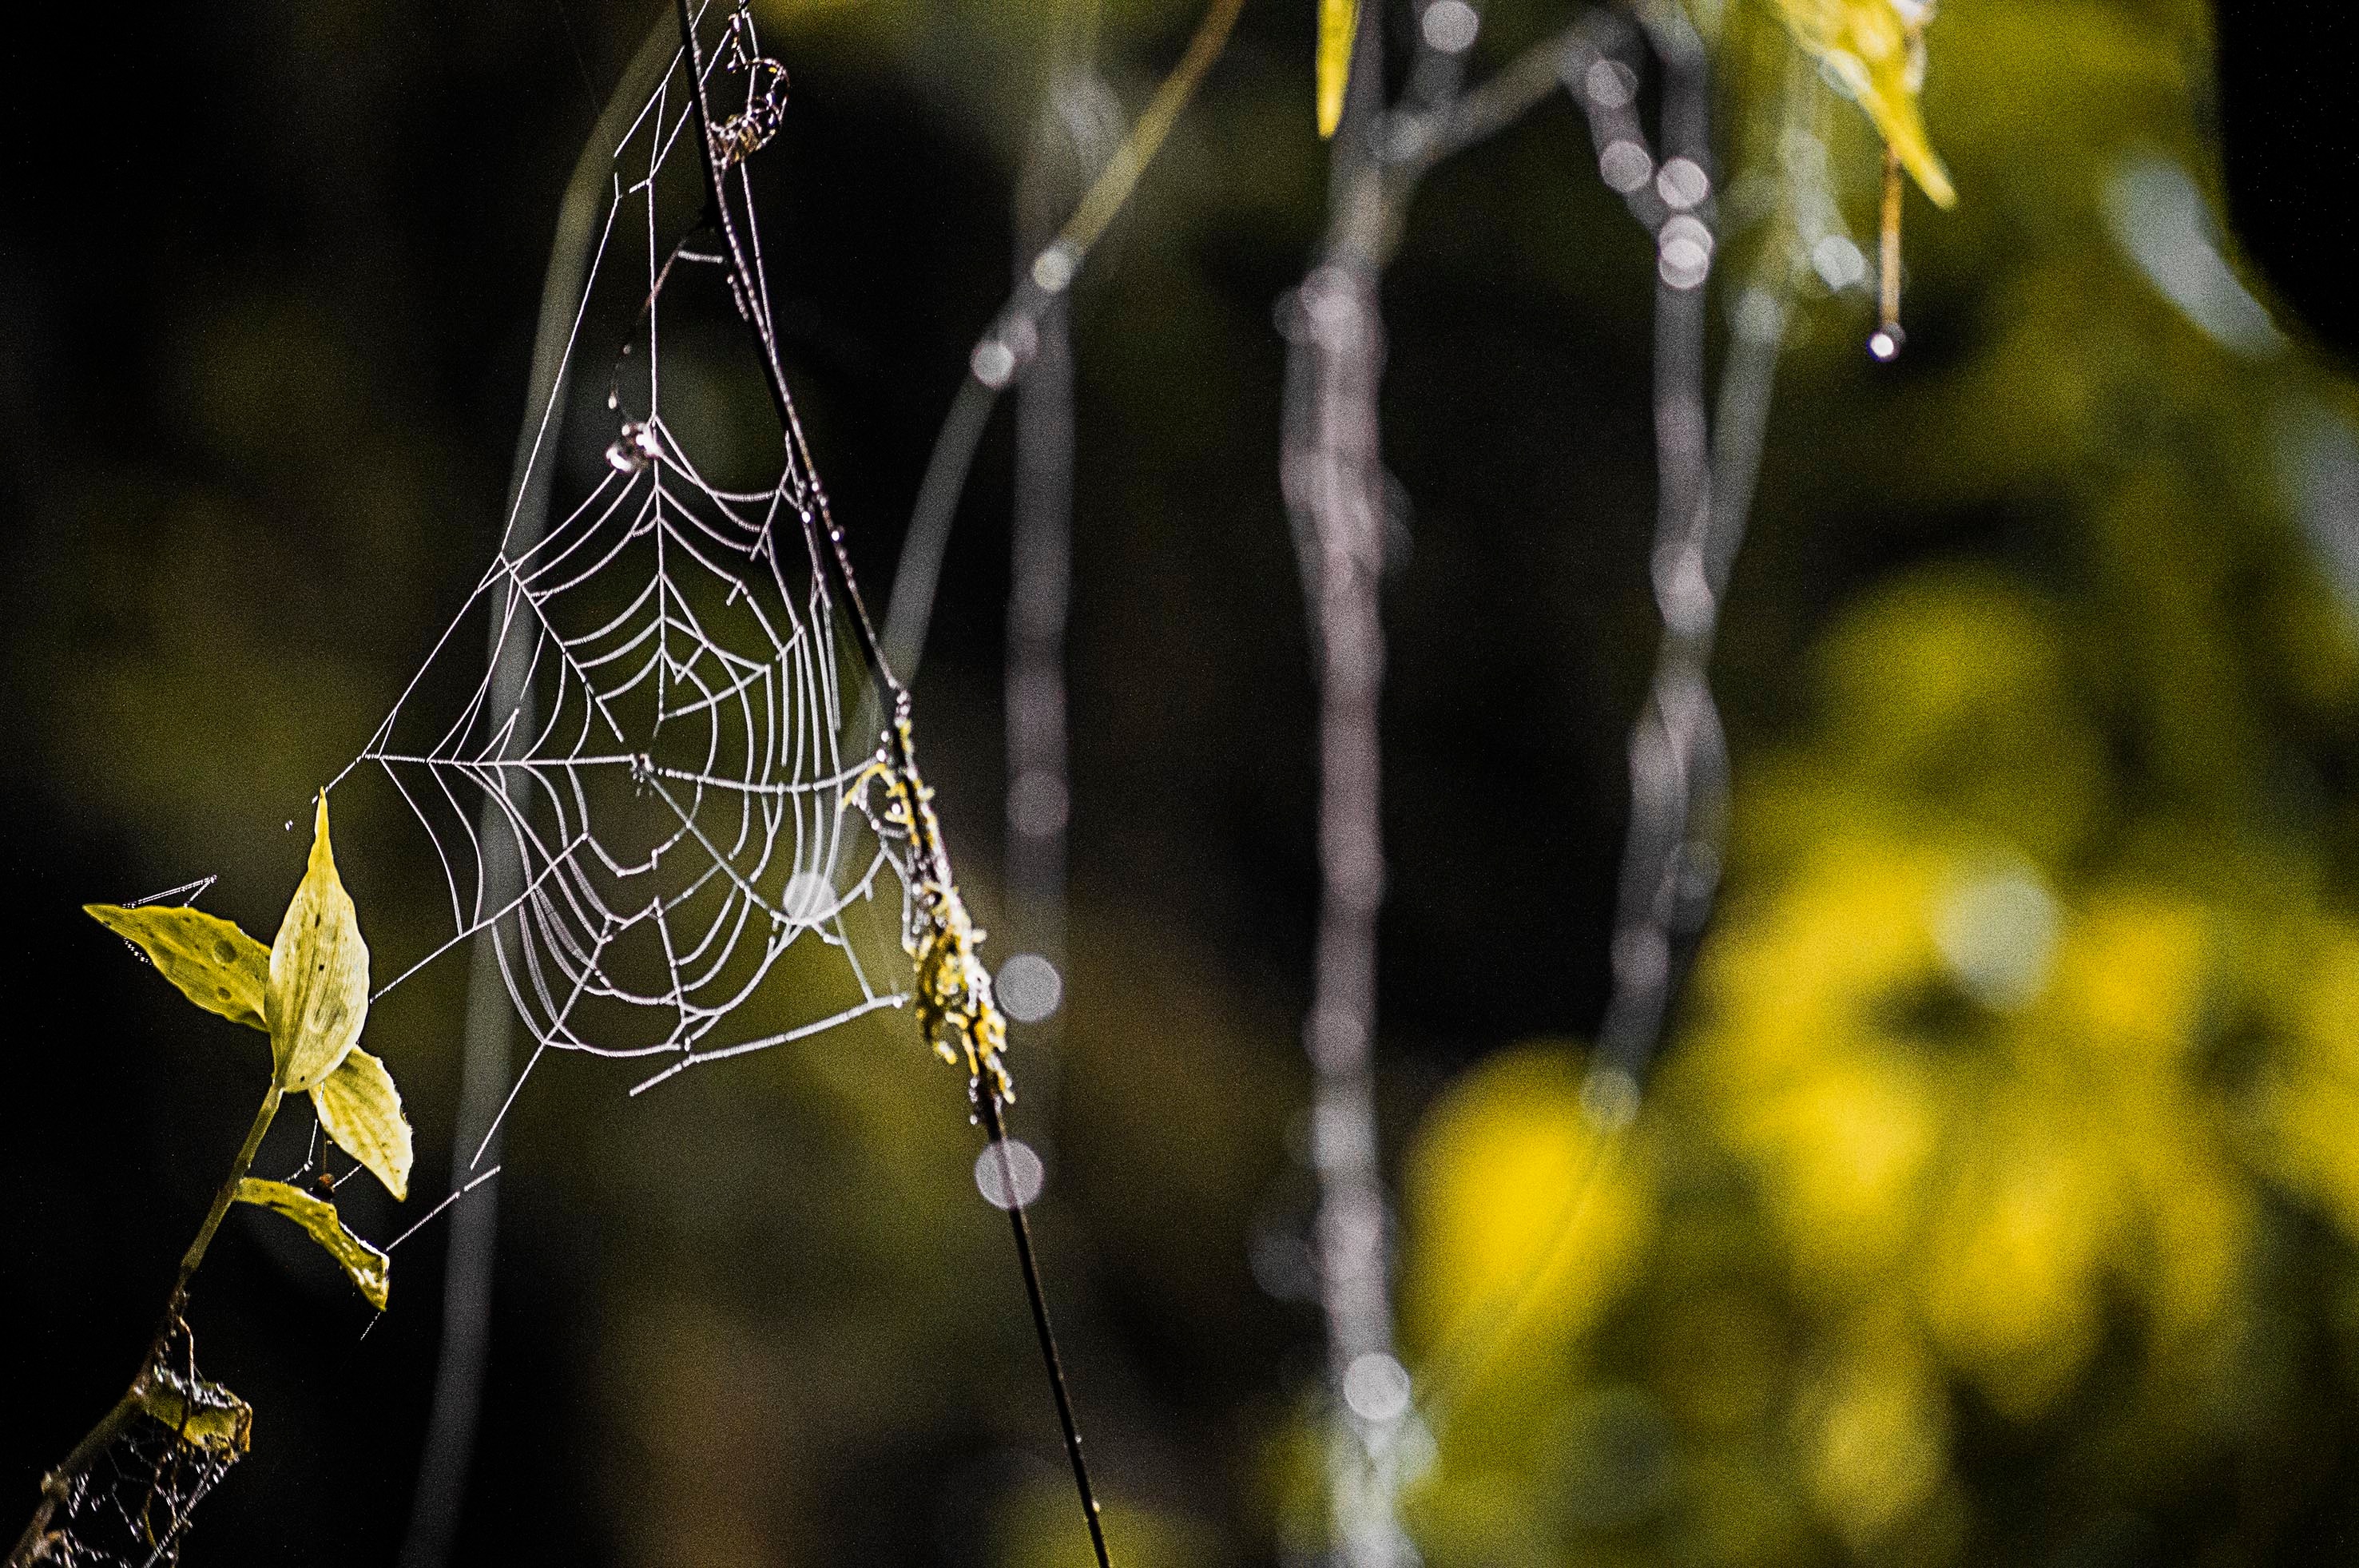
tree, nature, branch, dew, light, plant, photography, sunlight, leaf, flower, green, autumn, yellow, flora, fauna, invertebrate, twig, spider web, close up, spider, macro photography, plant stem